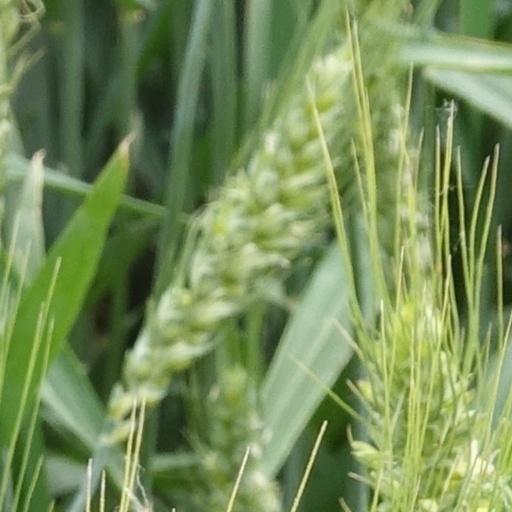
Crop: wheat